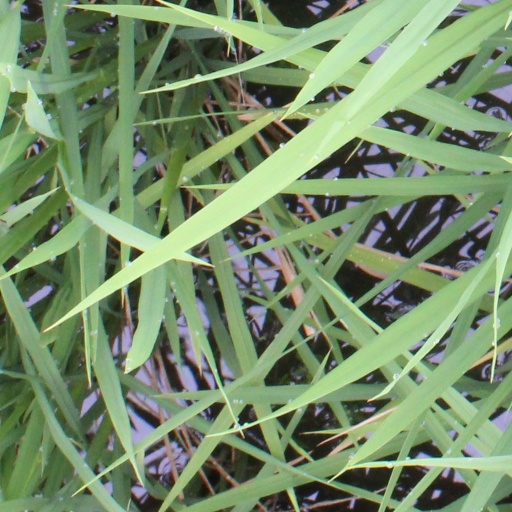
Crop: rice